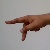
The image shows a hand gesture representing the letter 'P' in Indian Sign Language.